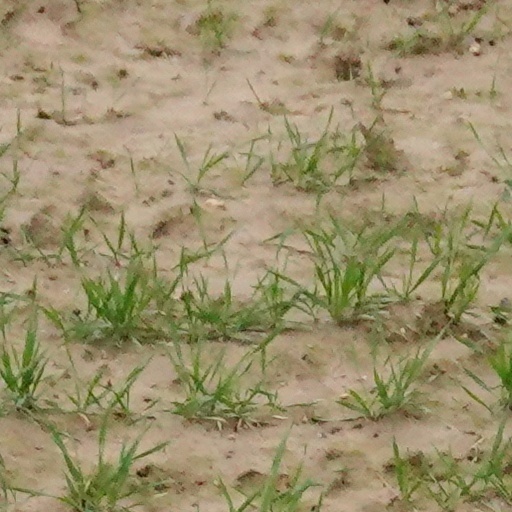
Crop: wheat